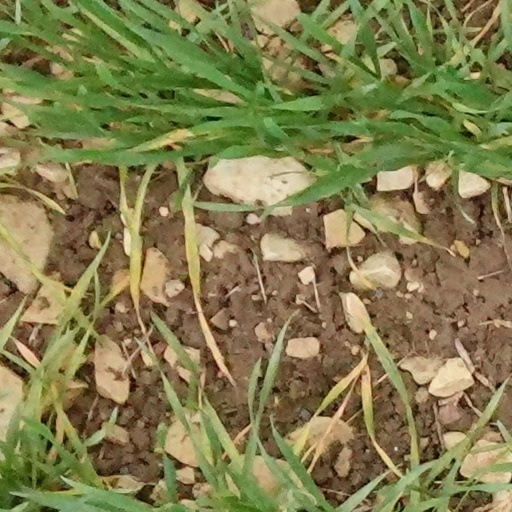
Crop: wheat